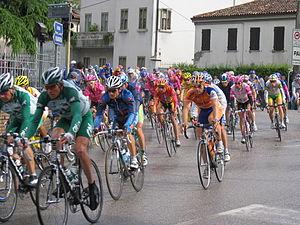
88e Tour d'Italie 2005 - 10e étape, Ravenne-Rossano Veneto Suomi: 88. Italian ympäriajo 2005 - 10. etappi, Ravenna-Rossano Veneto